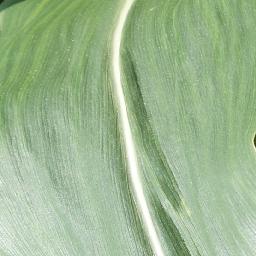
Label: Corn___healthy